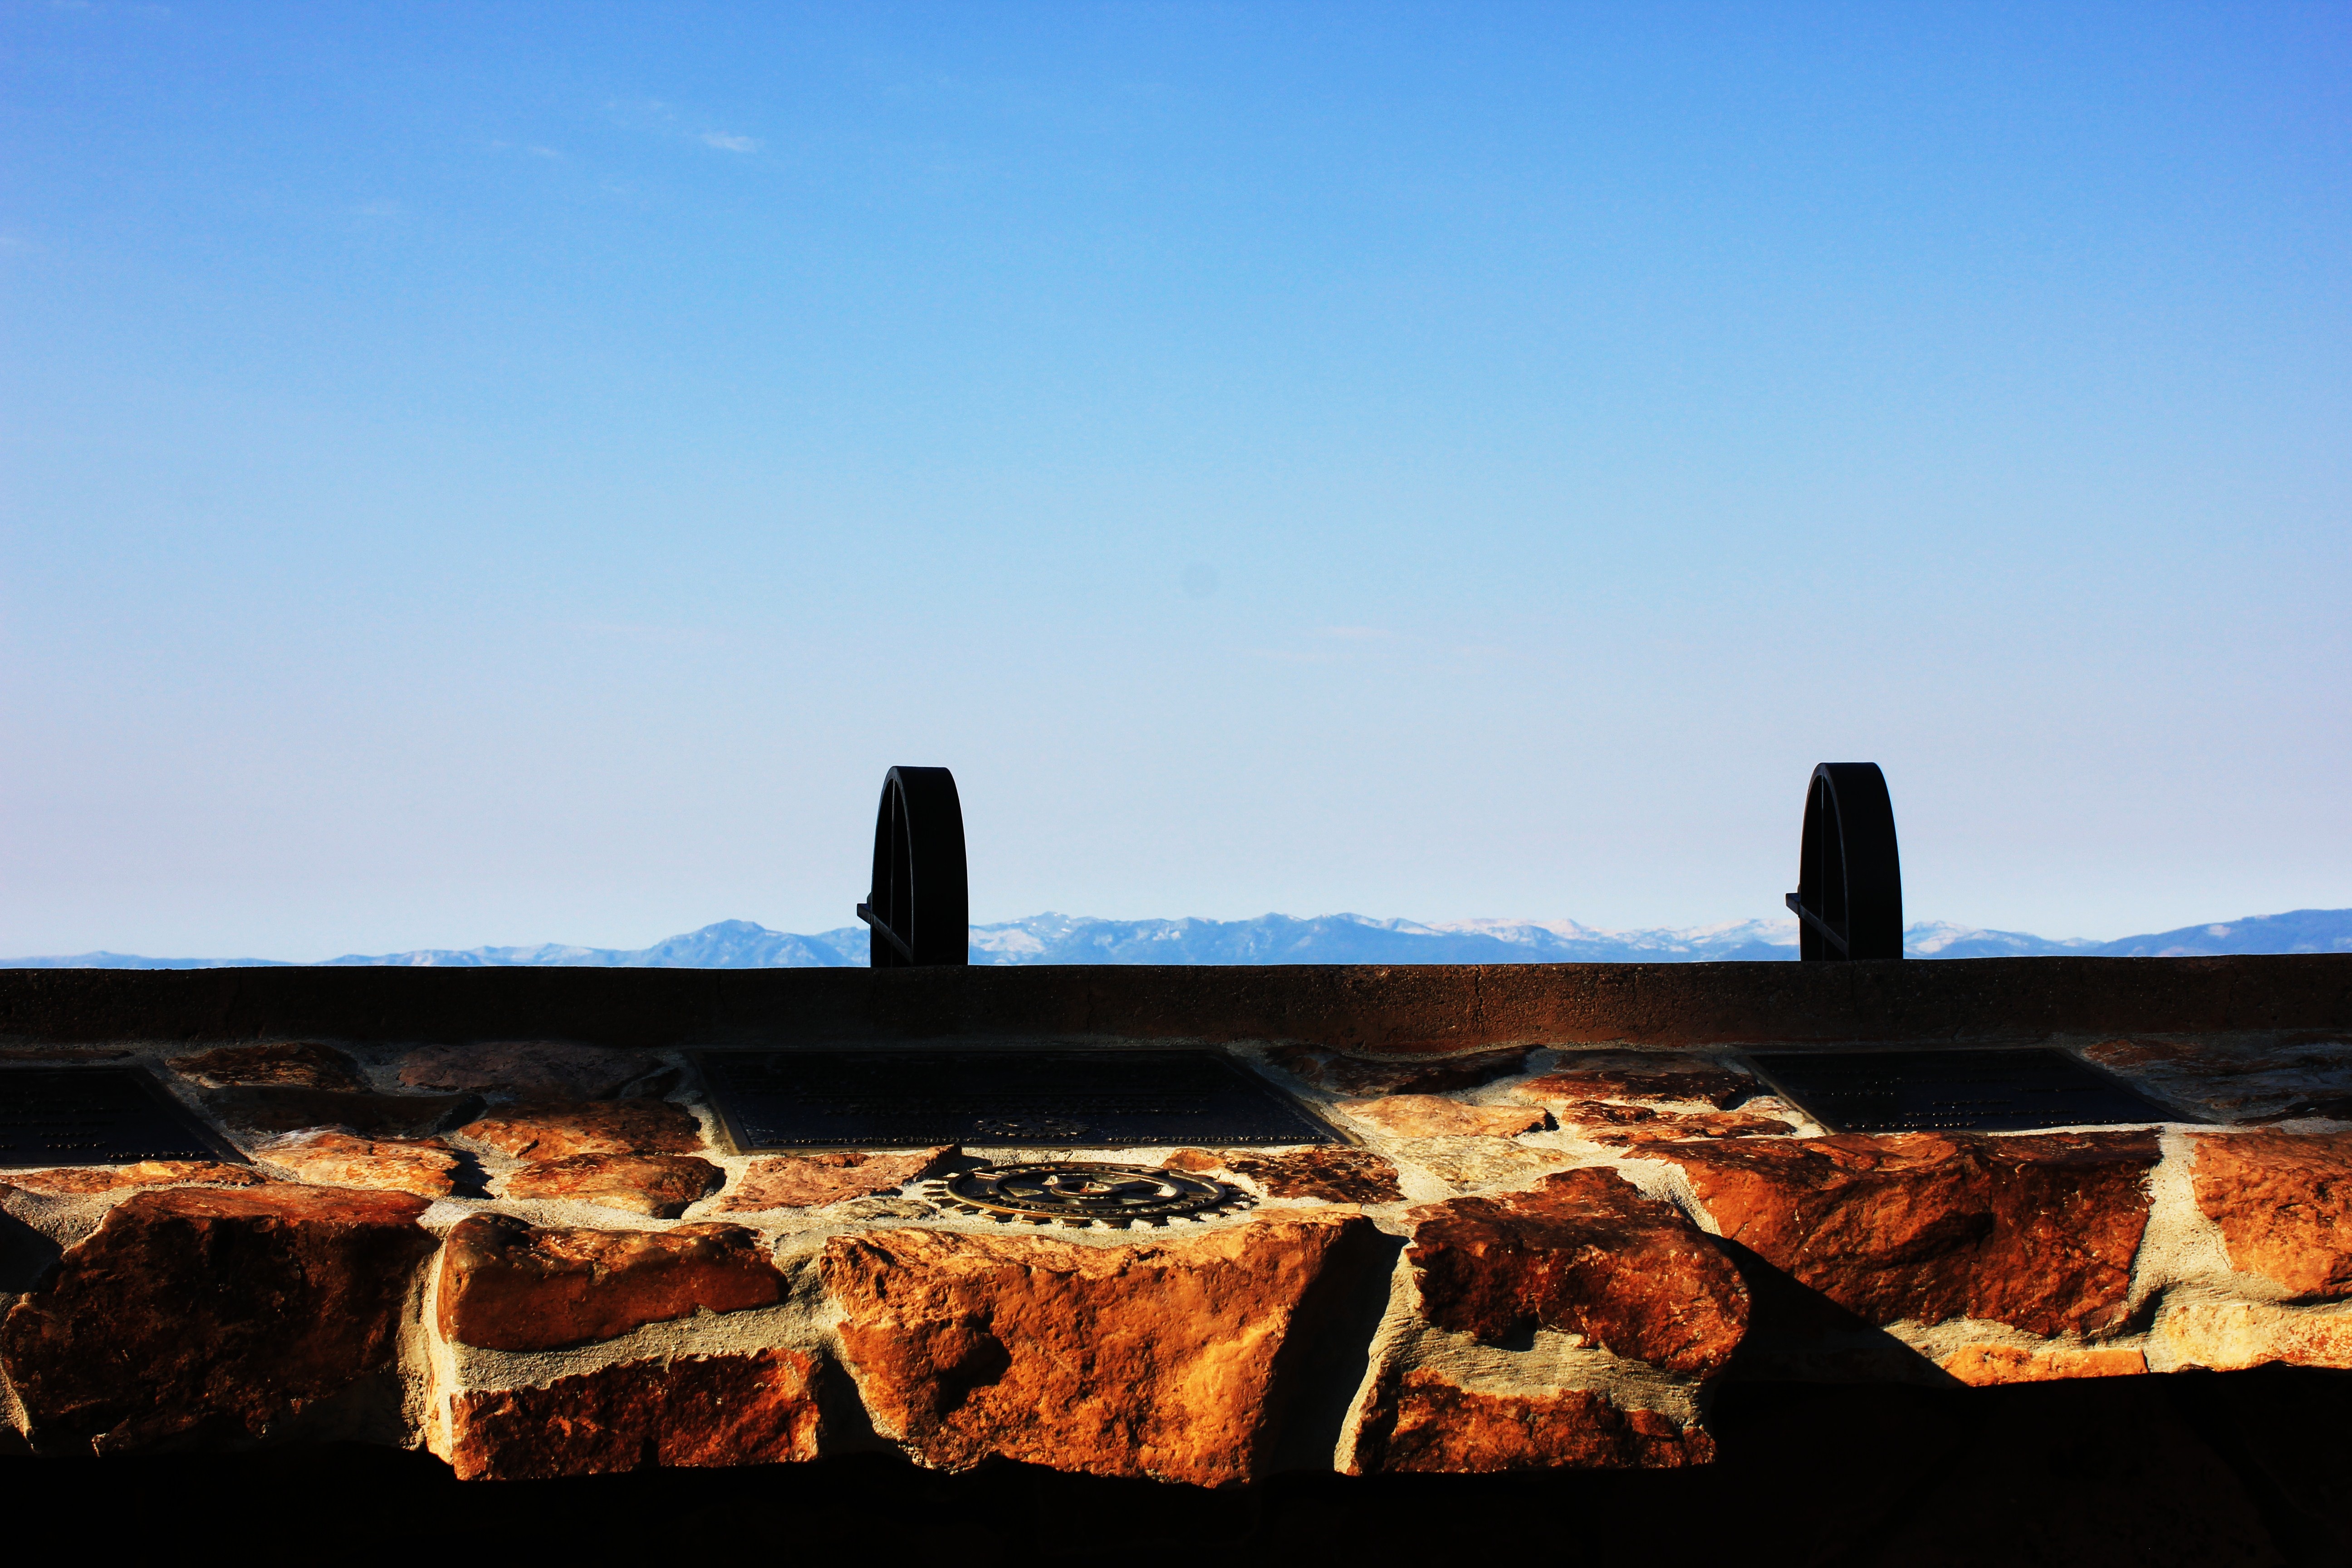
landscape, sea, coast, rock, ocean, horizon, sky, sunset, dawn, panorama, dusk, evening, reflection, tower, bay, landmark, cape, monolith